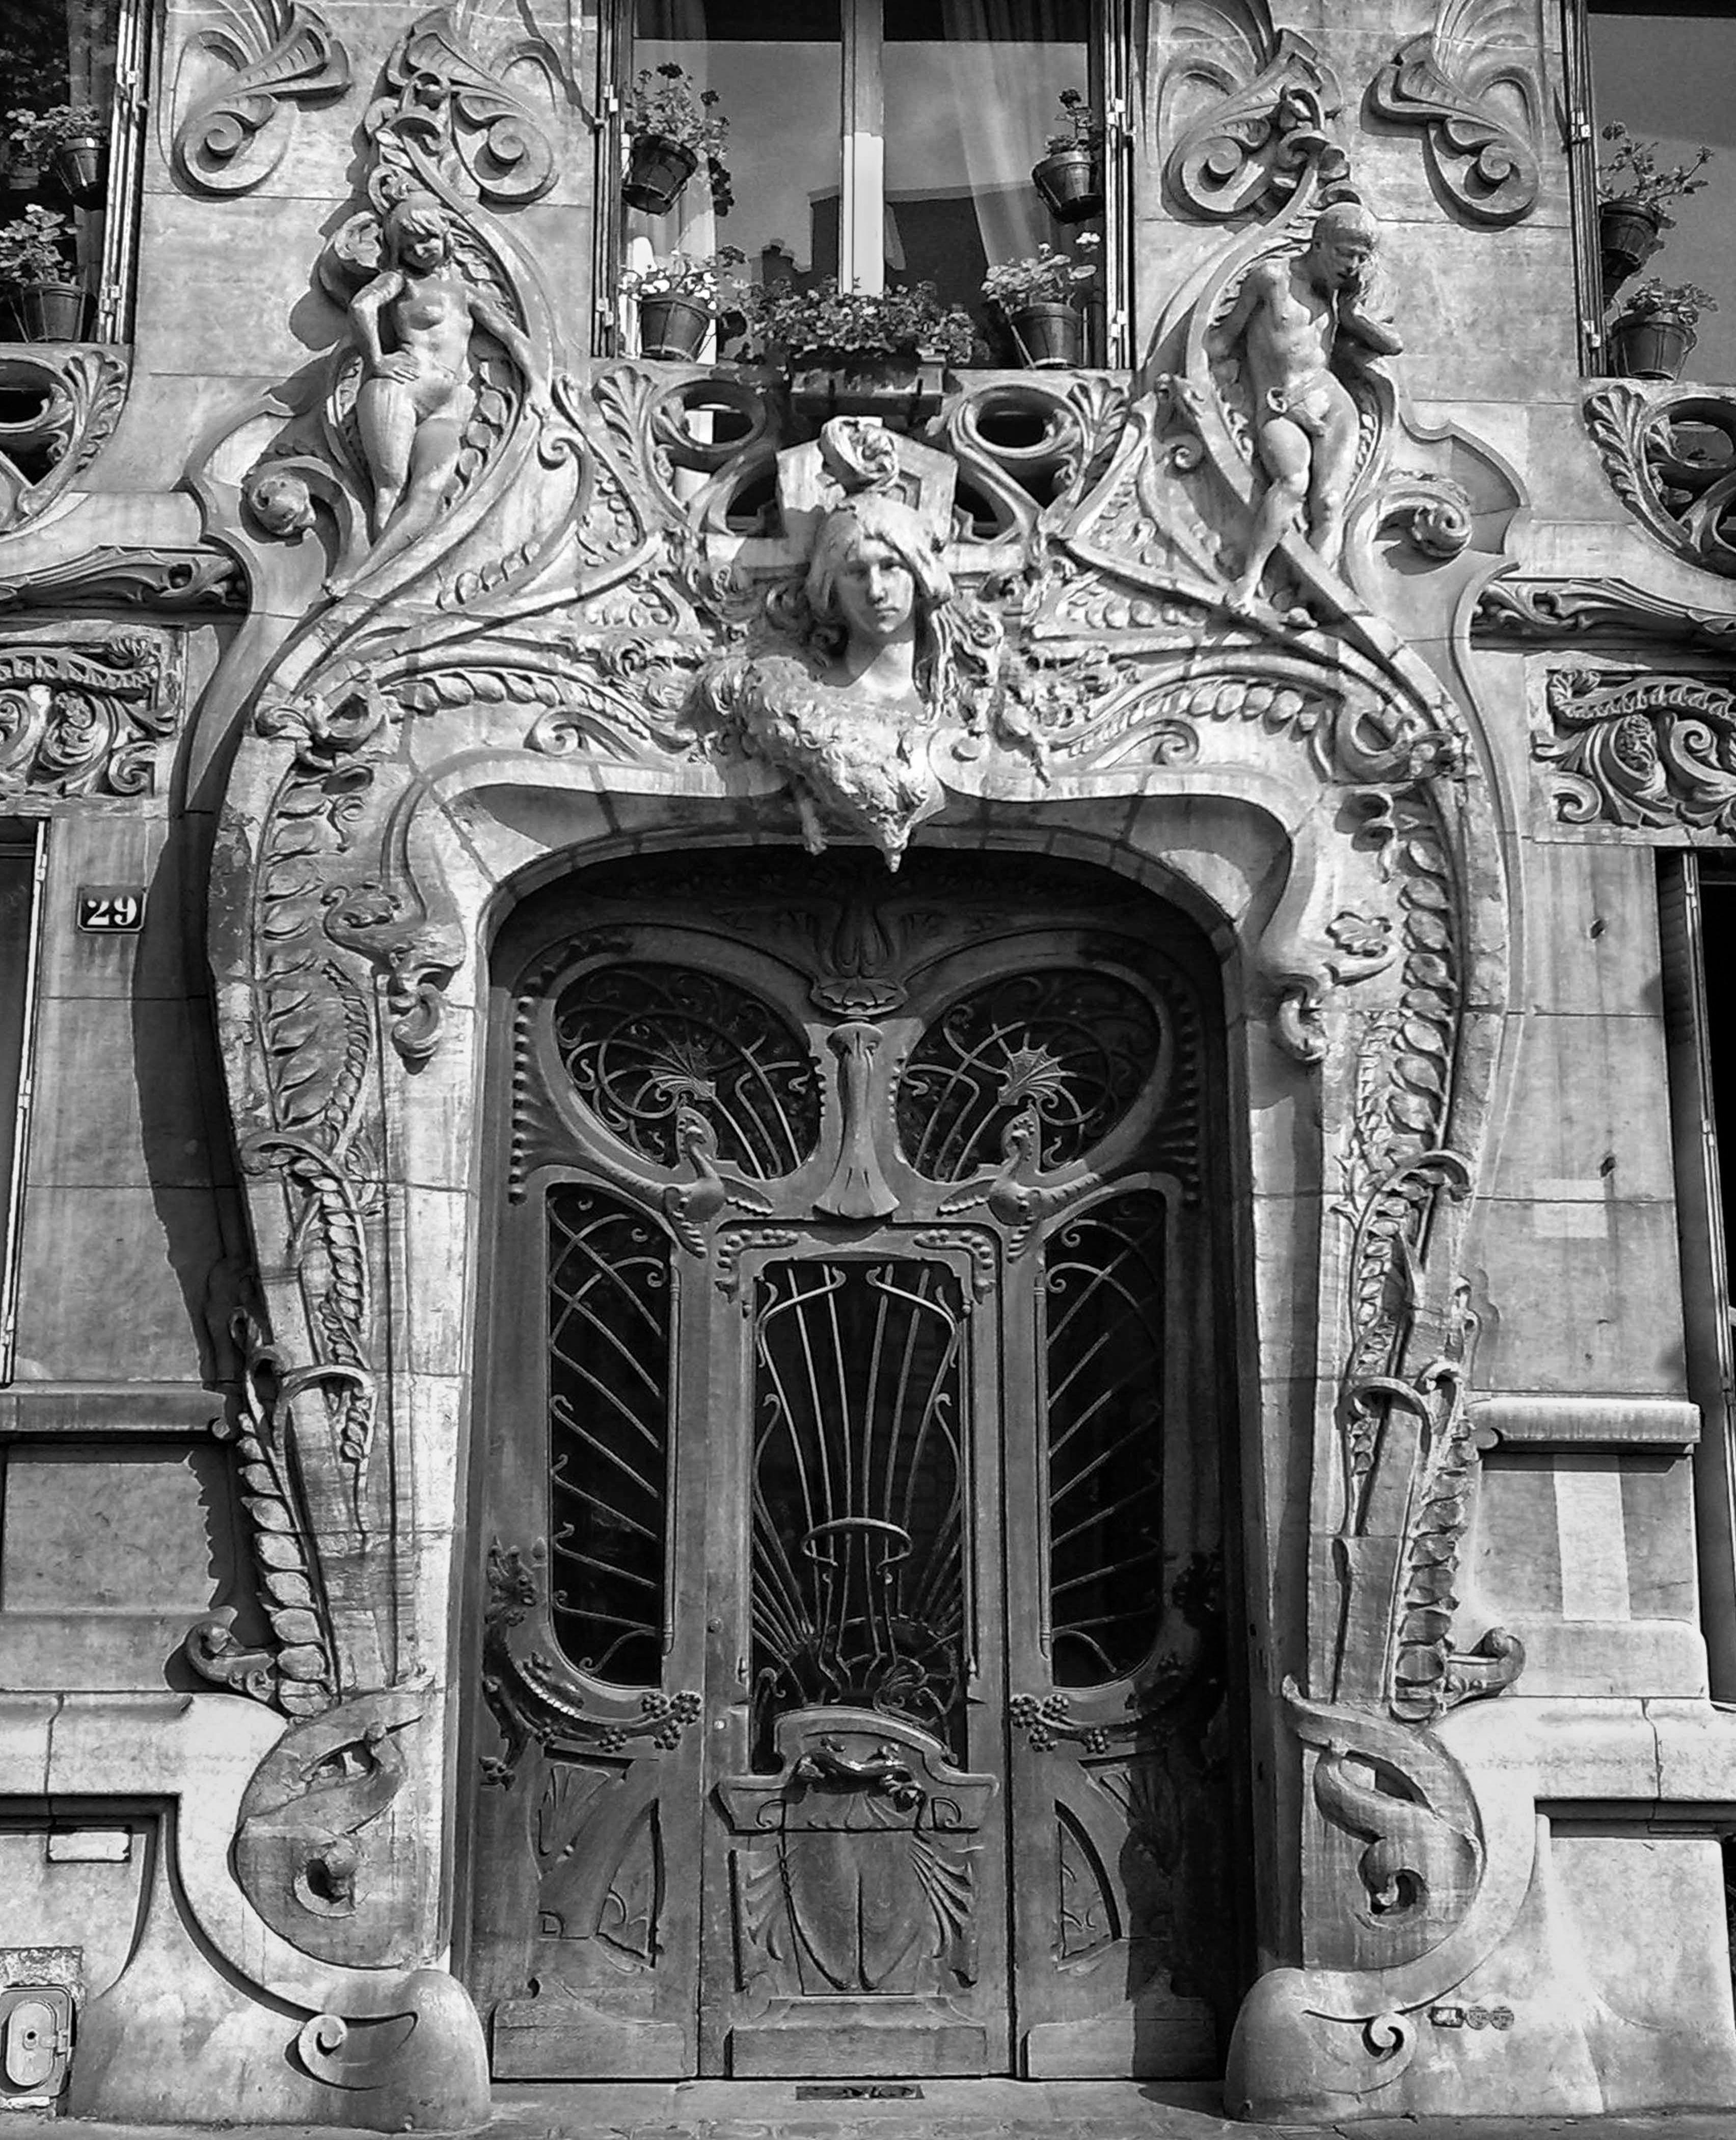
house, art, hotel, door, paris, entrance, monochrome, black and white, architecture, carving, facade, stone carving, monochrome photography, building, sculpture, stock photography, style